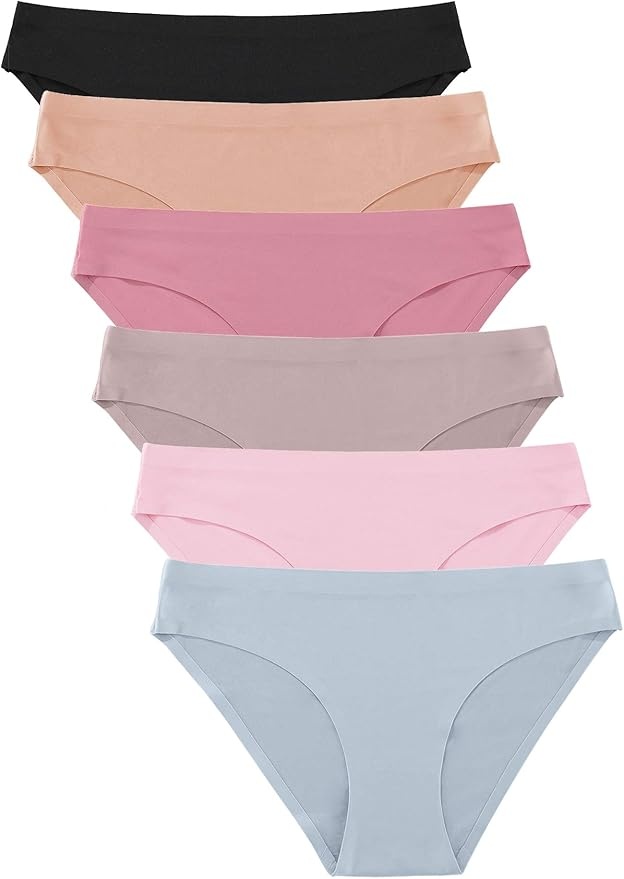
FINETOO 6 Pack Women’s Seamless Hipster Underwear No Show Panties Invisibles Briefs Soft Stretch Bikini Underwears XS-XL
About This Size guide [Waist Measurements]: XS = 23 - 27"; S = 27-31"; M = 31-35" ; L= 36-40" ; XL = 40-44"; XXL = 44-48". [Hip Measurements]: XS= 29-33"; S = 33-37" ; M= 37-41" ; L = 41-45"; XL = 45-48"; XXL = 49-51". Seamless Underwear: Low waist, just like the second layer of skin to meet the picky requirements of the butt for comfort. you won't get foreign body sensation and it can reduce the friction during exercise, you can easily control all kinds of material fabric dresses or semi-nude dresses, with sweatpants or tight-fitting professional wear can also reveal the traces, highlighting the human body beautiful lines. BIKINI CUT: These seamless underwear is great to wear under your workout pants. No slipping and no riding up Multiple colors make it easier to match your bra. Perfectly show your sexy and charming. (The real color of the item may be slightly different from the pictures shown on website caused by many factors such as brightness of the monitor and light brightness, please understand.) 101% SATISFACTION CUSTOMER SERVICE -- If you receive the Wrong Size/Wrong items/Defective Product, please feel free to contact us. And we desire to know your true ideas of all details about the items, so that we can do better at products&service. Overview Fabric type : 90% polyester and 10% Spandex Care instructions : Hand Wash Only Origin : Imported
Brand: FINETOO
Category: Apparel & Accessories > Clothing > Lingerie > Women's Underpants > Bikinis